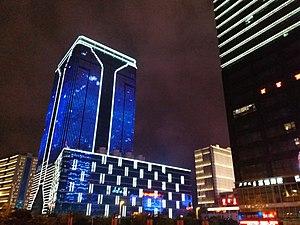
Le district de Dongsheng est une subdivision administrative de la région autonome de Mongolie-Intérieure en Chine. Il est placé sous la juridiction de la ville-préfecture d'Ordos.